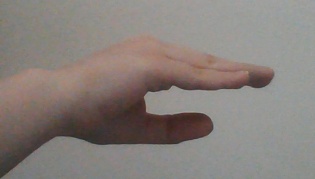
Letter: jeem